Morton-James Public Library

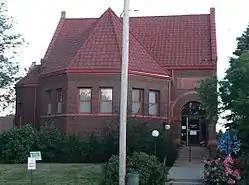
View from the north, from First Corso

The Morton-James Public Library is a library in the city of Nebraska City, in the southeastern part of the state of Nebraska, in the Midwestern United States. The building, located at 923 1st Corso, has been described as "a modest, yet fine example of the Richardsonian Romanesque style of architecture in Nebraska". In 1976, it was listed in the National Register of Historic Places.